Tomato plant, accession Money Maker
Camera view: vertical (180 deg); turntable rotation: 300 degrees
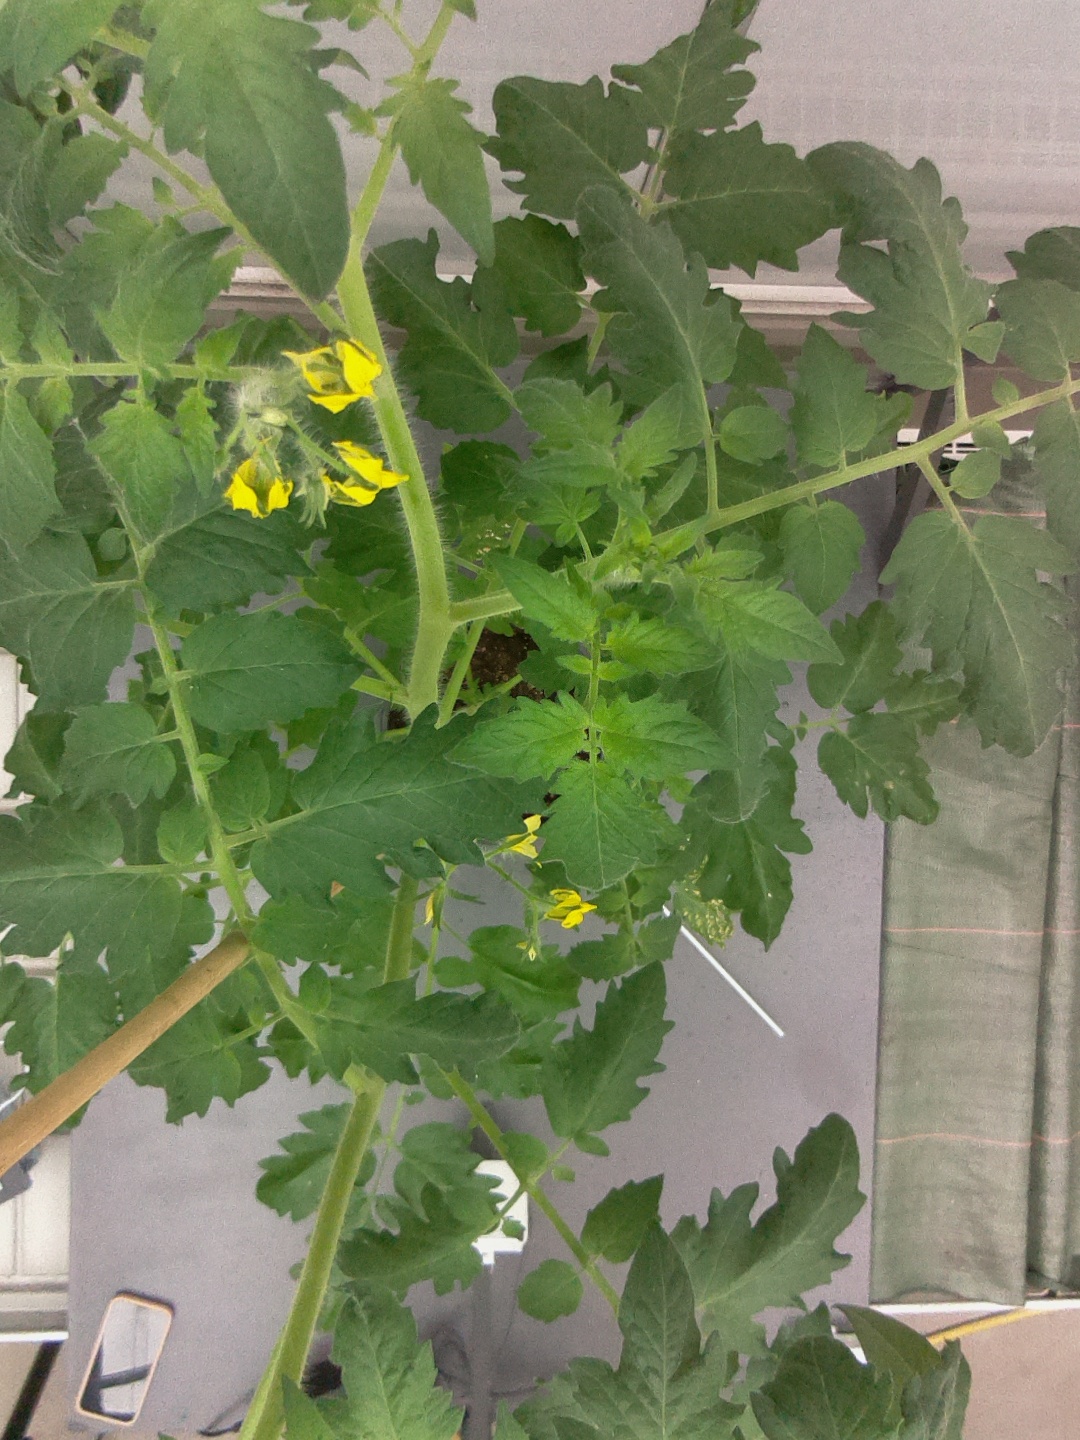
BBCH growth stage 70: Fruits at the main stem or branches visibles